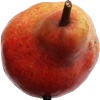
Label: Pear Red 1